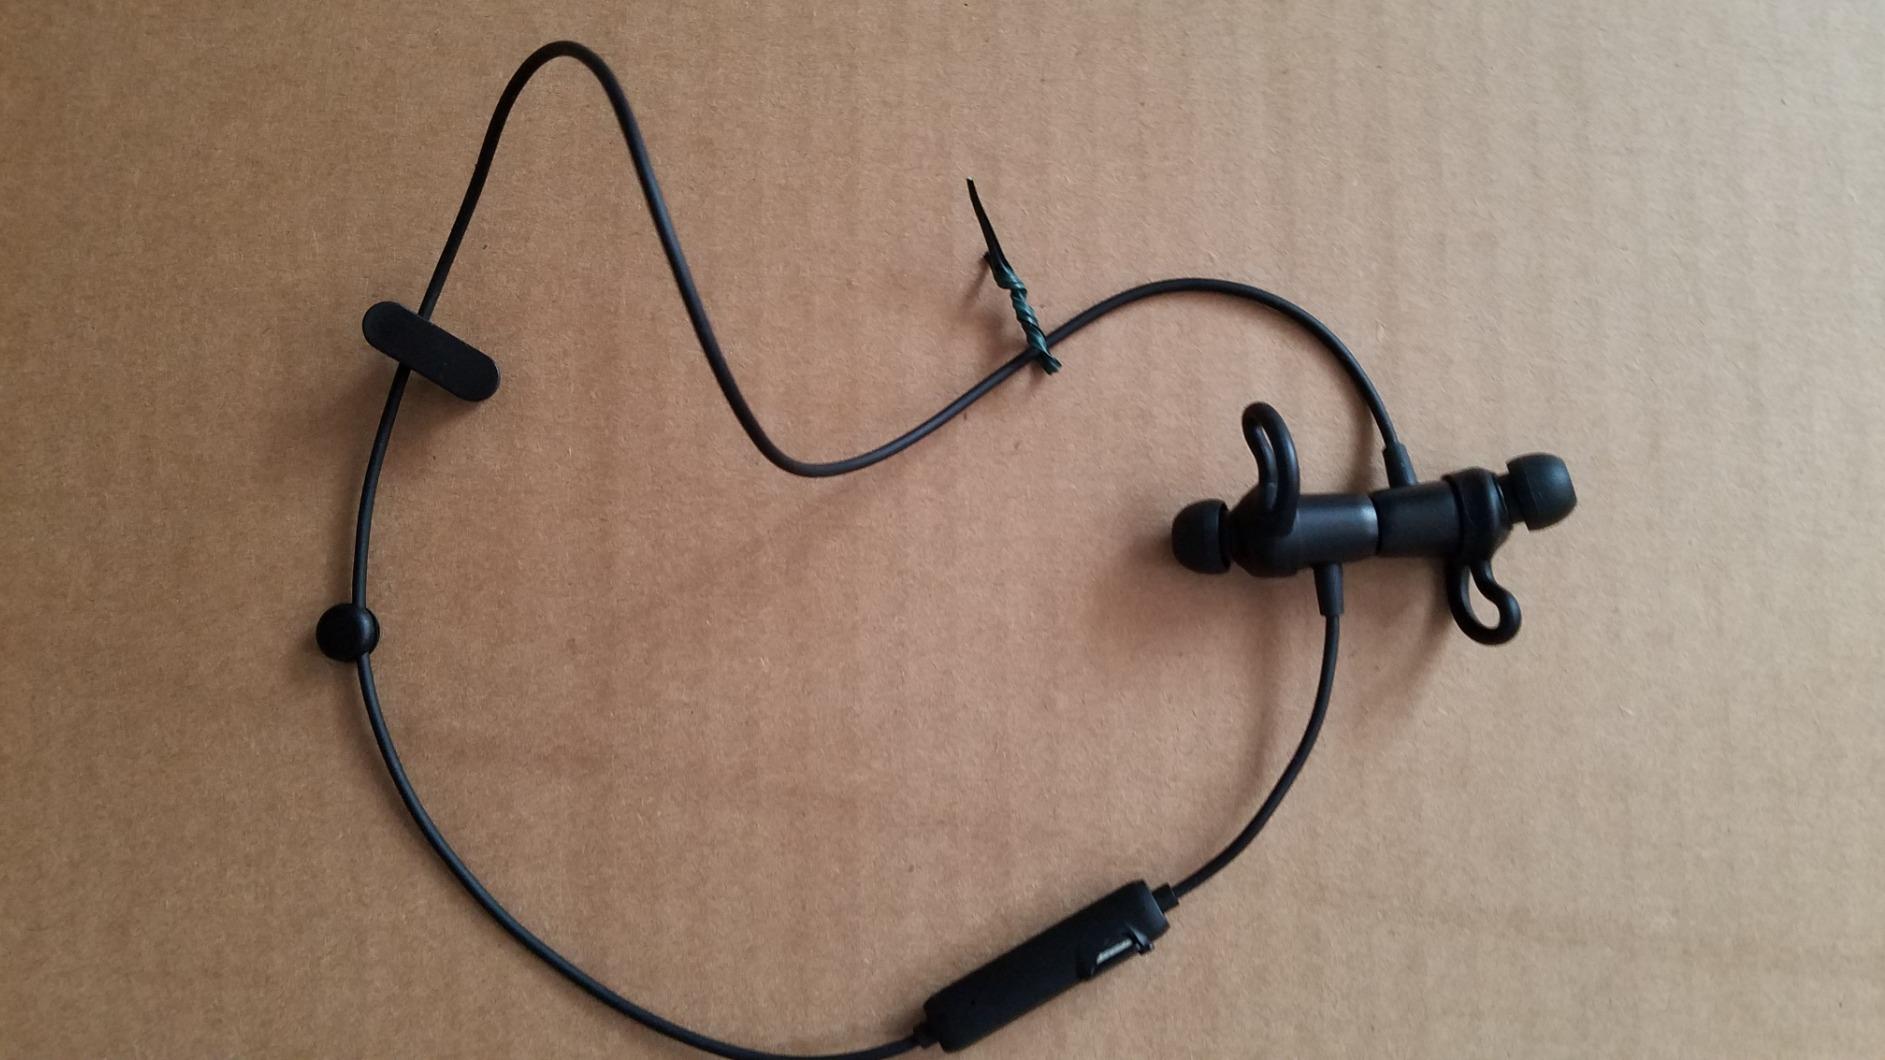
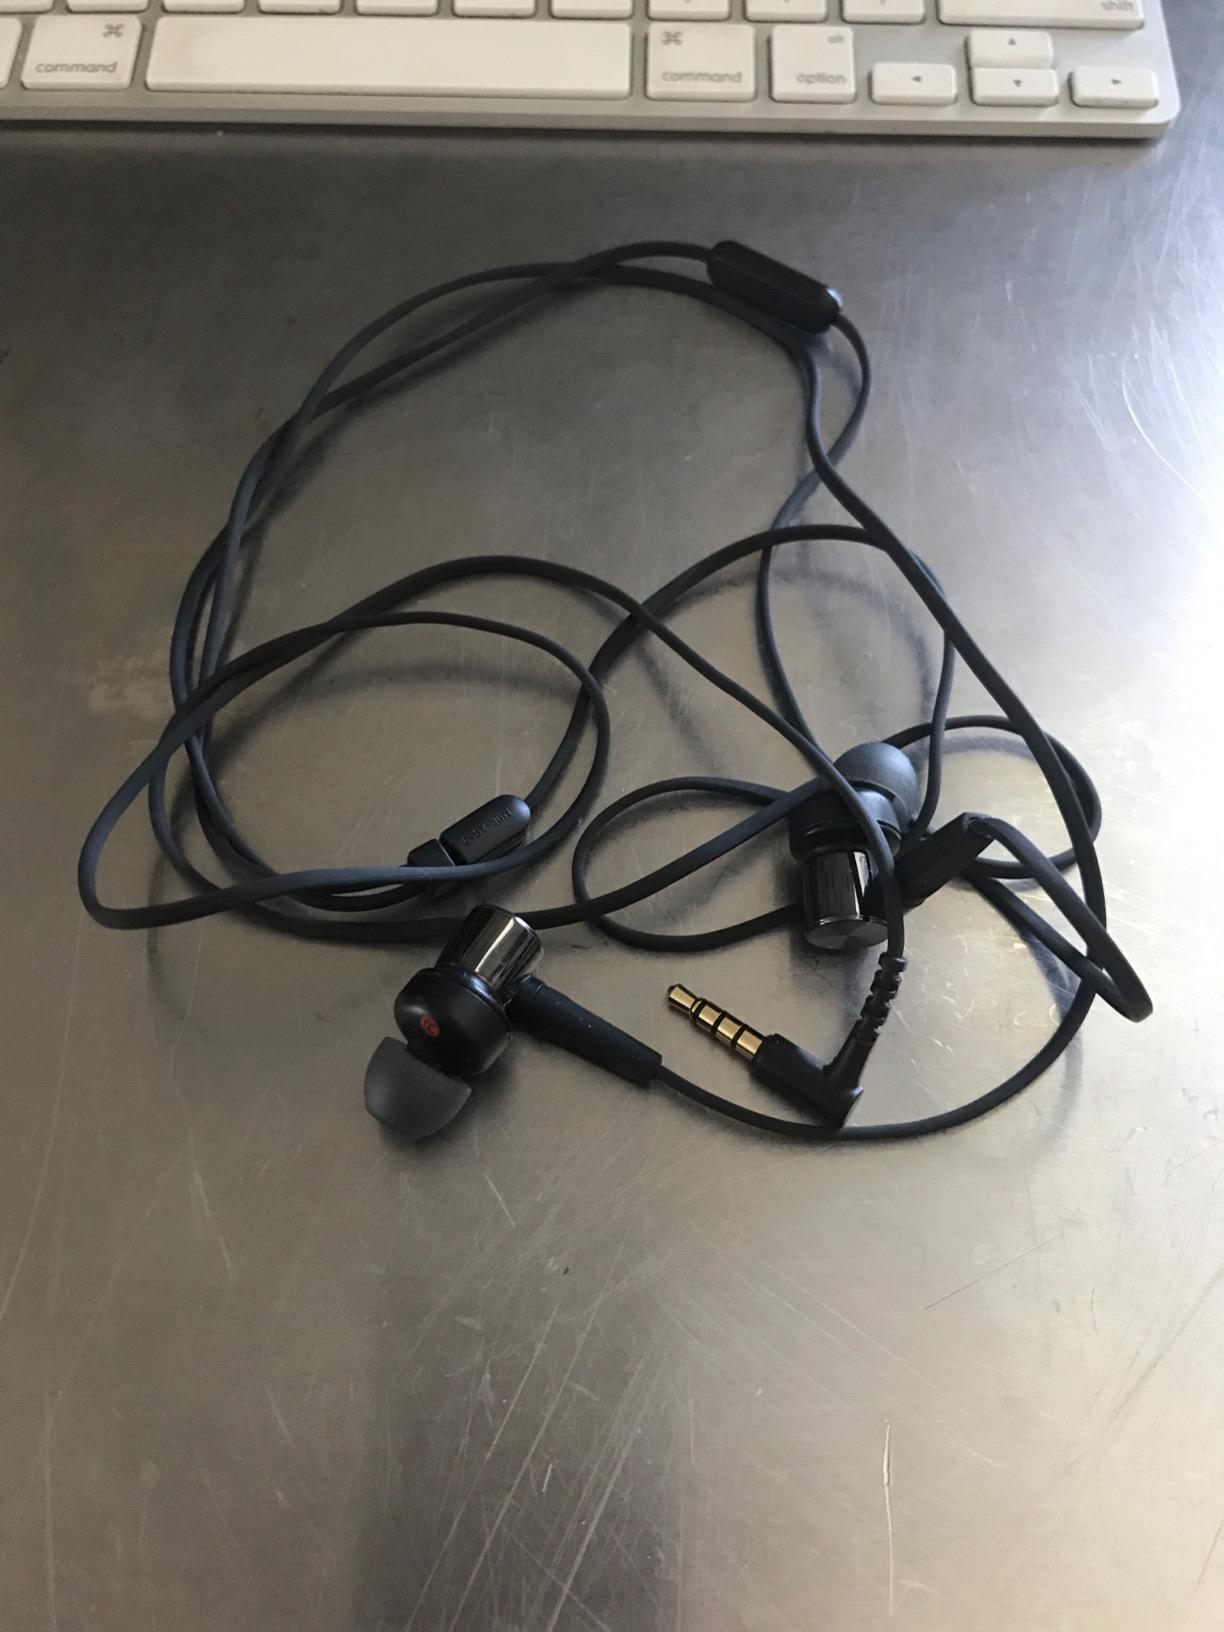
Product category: headphones
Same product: no